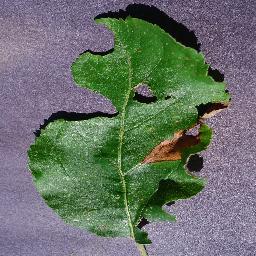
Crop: apple
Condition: black_rot